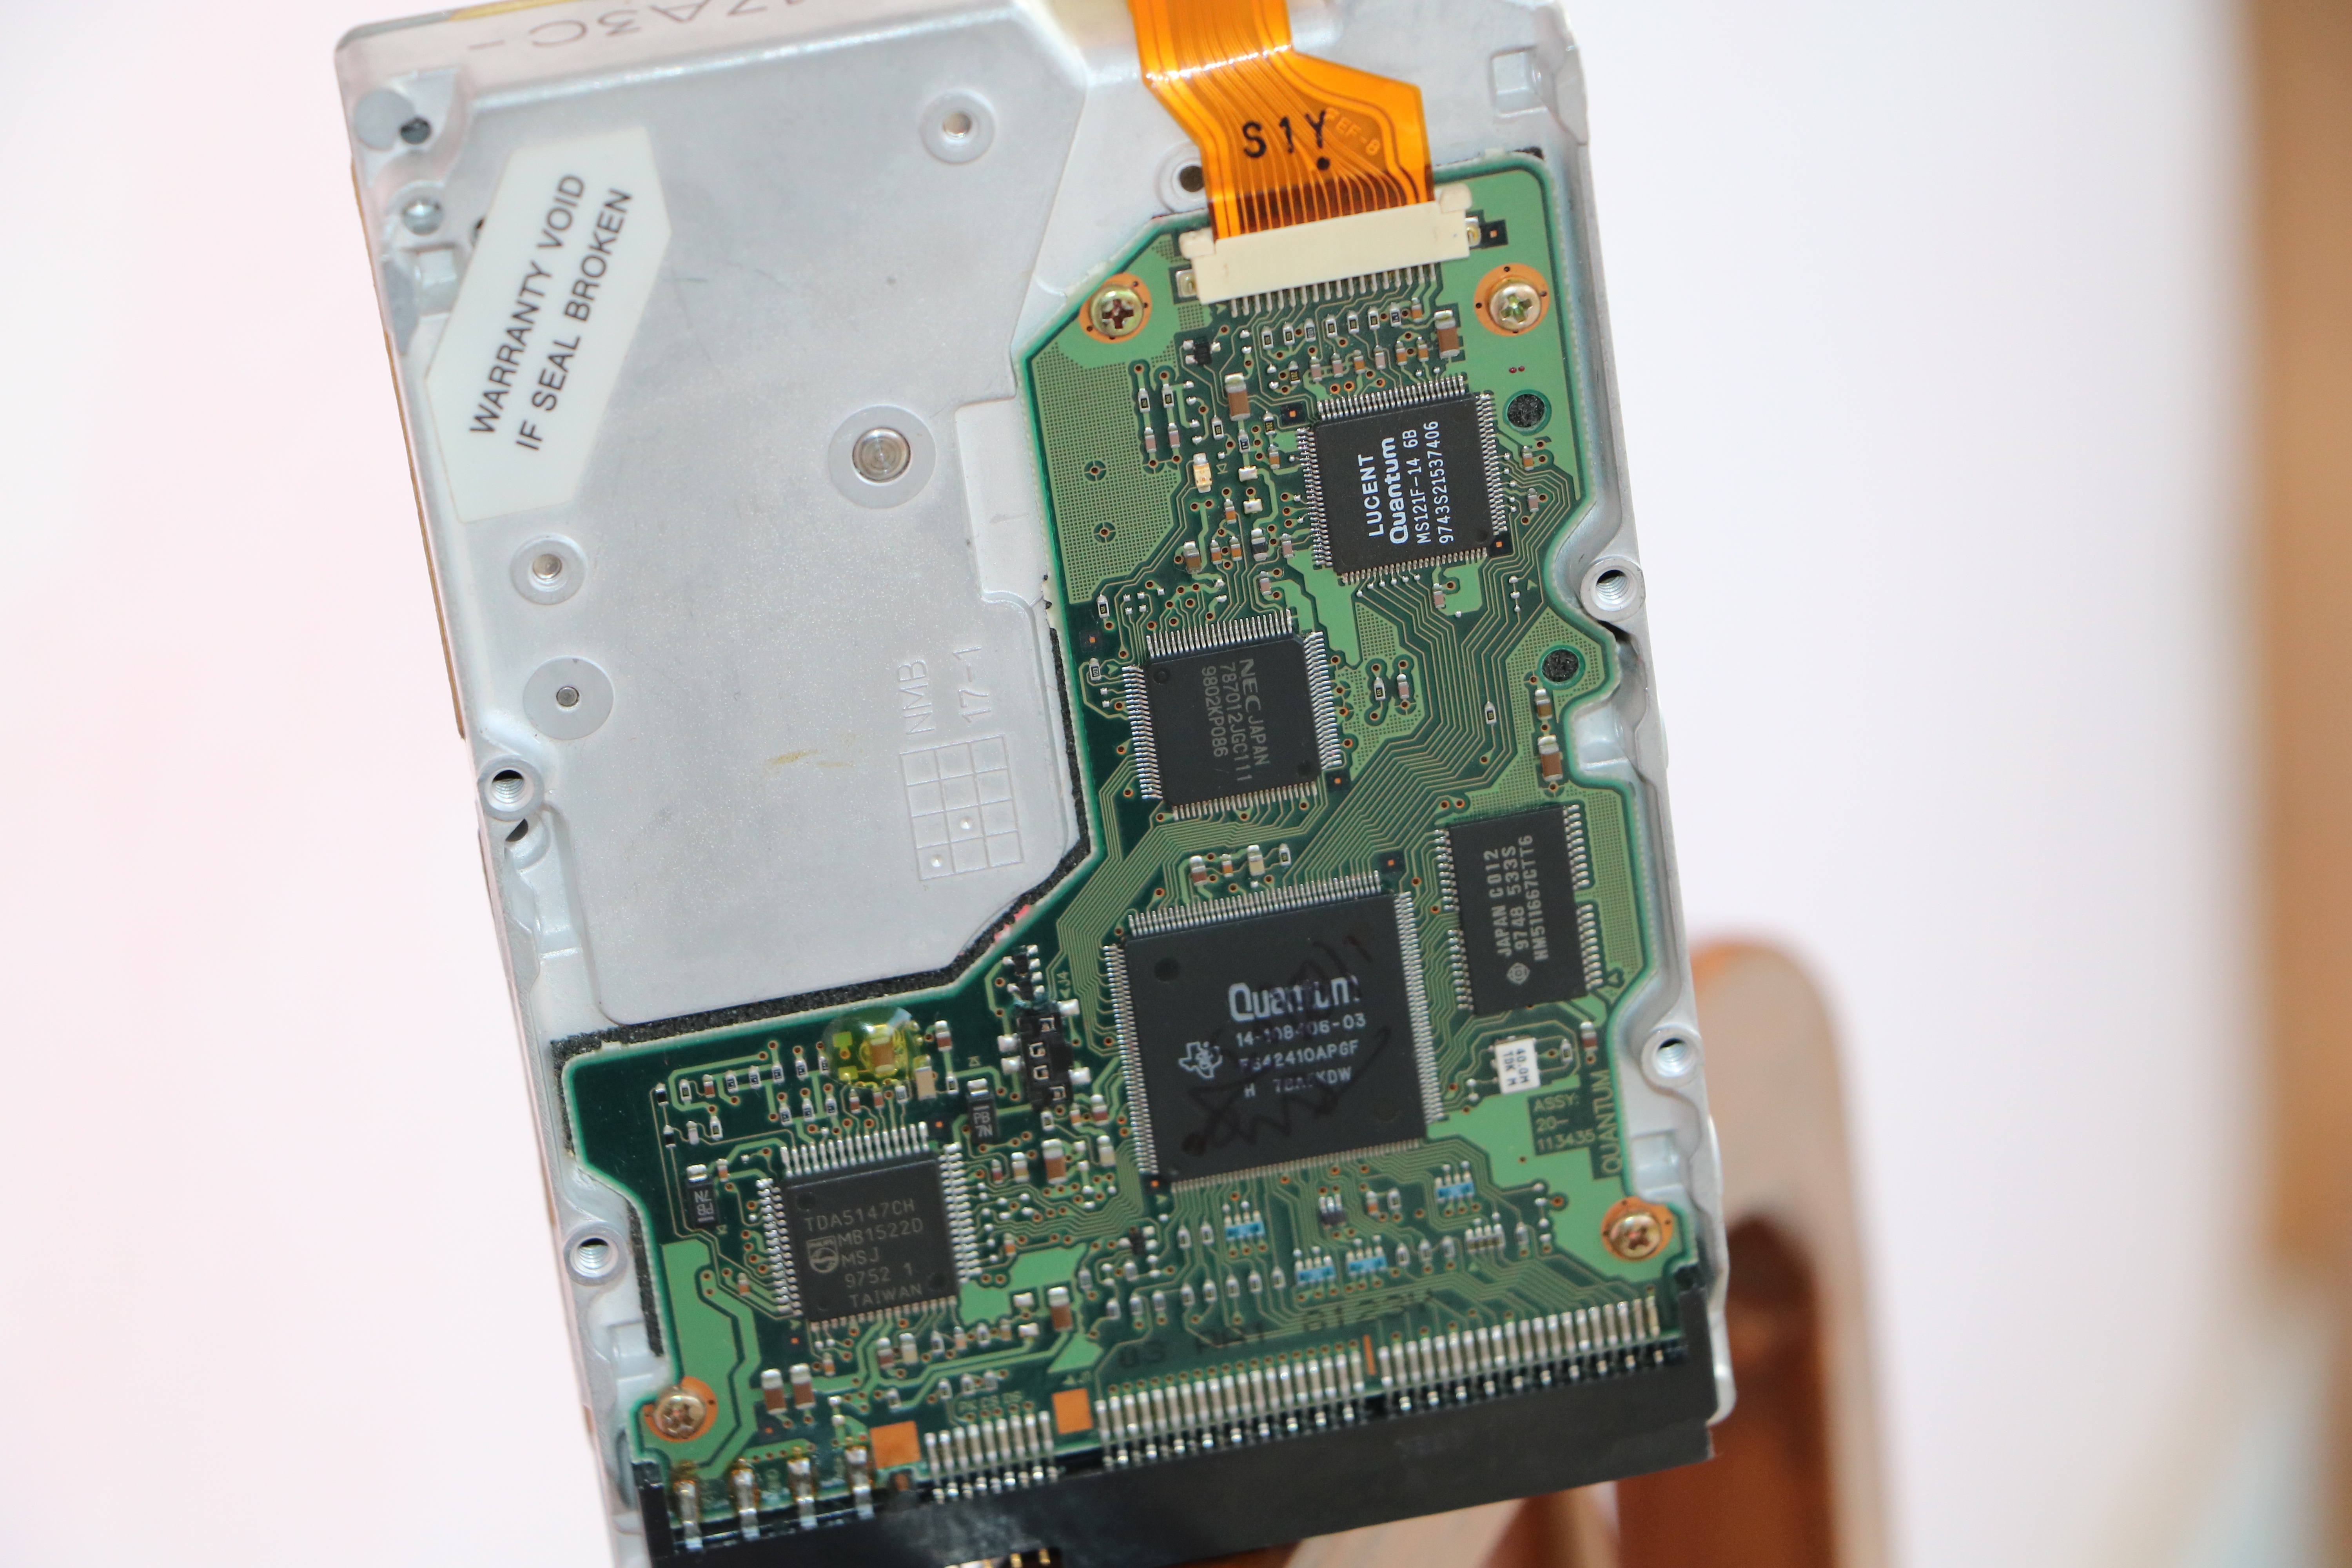
technology, old, drive, gadget, storage, electronics, hardware, disk, data, microcontroller, harddisk, personal computer hardware